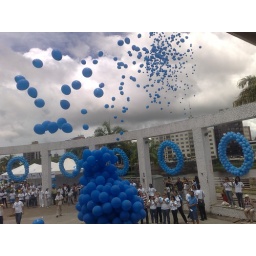
celebration of World Diabetes Day with blue balls in the sky